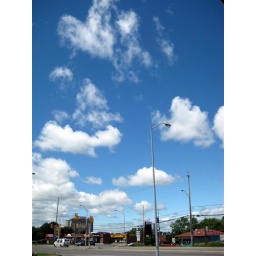
I can't get over how blue the sky was and how pretty the clouds are.